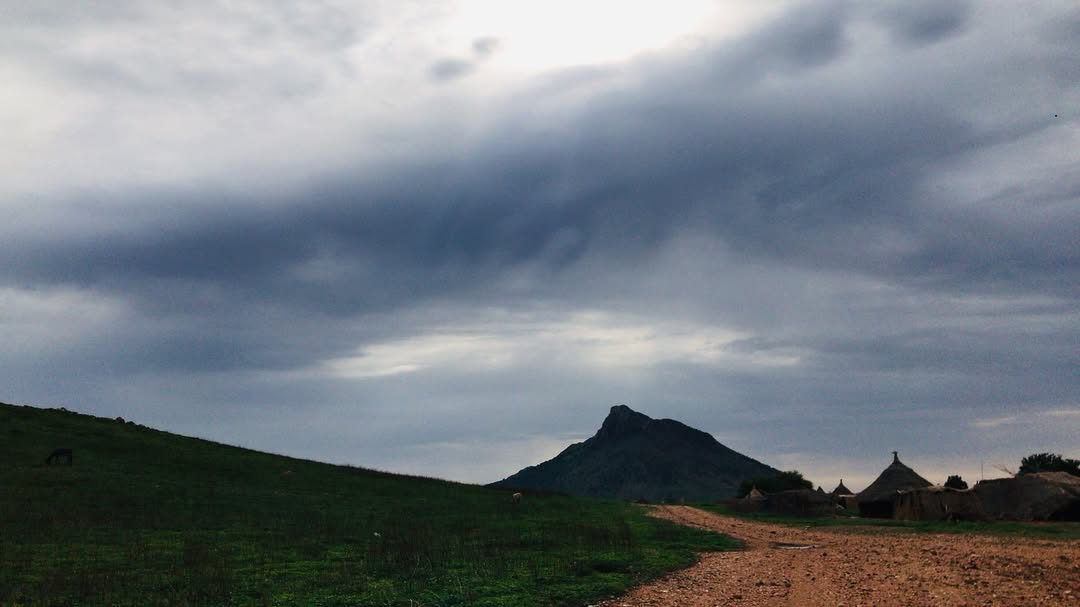
الوصف بالفصحى: مشهد ريفي يجمع بين البيوت التقليدية (القطاطي) وطريق رملي تحت سماء ملبدة بالغيوم تطل عليها قمة جبلية مهيبة.
الوصف بالعامية السودانية: قطاطي القرية والشارع الترابي مع سحابة المطر والقمة الجبلية.
التصنيف: Rural & Daily Life
التصنيف الفرعي: Landscapes & nature